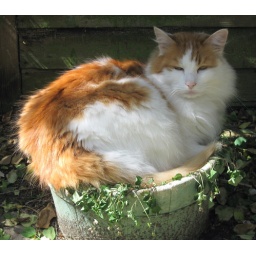
Teddy in flower pot